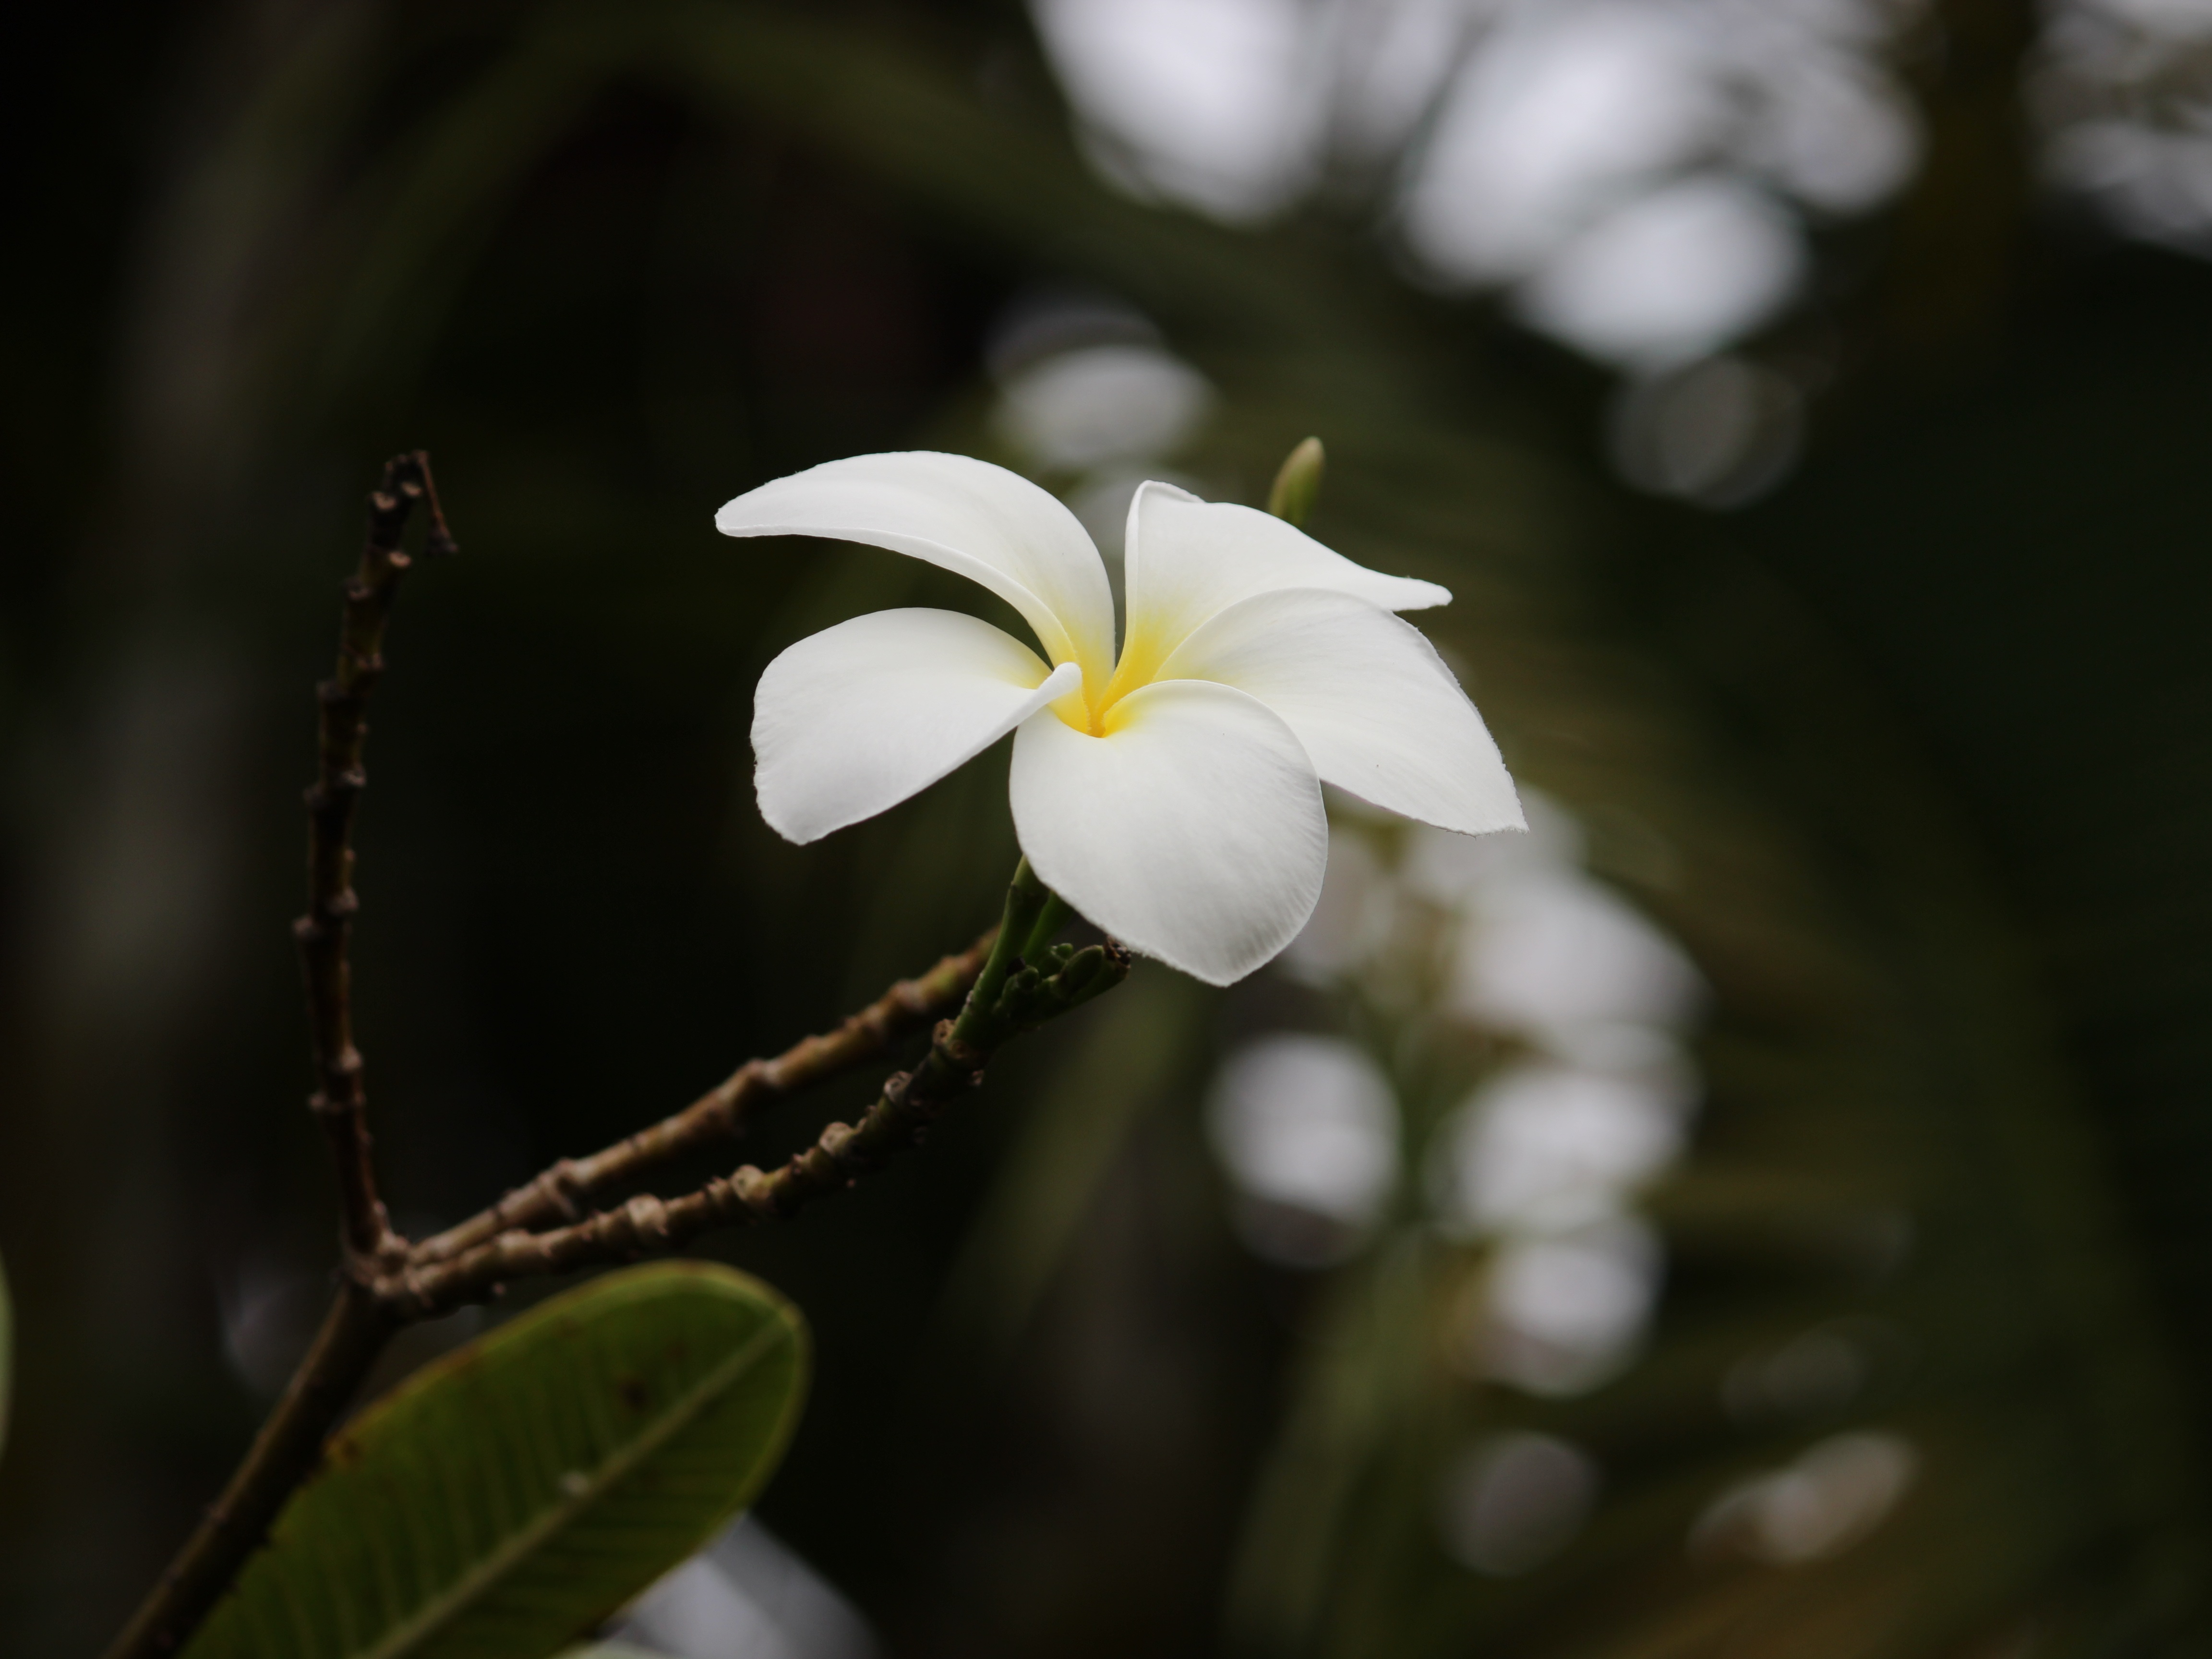
nature, branch, blossom, plant, white, photography, sunlight, leaf, flower, petal, floral, green, botany, garden, flora, wildflower, close up, exotic, macro photography, frangipani, flowering plant, plant stem, land plant